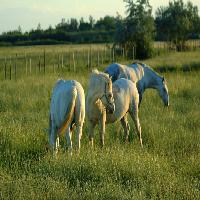
Weather: sun or clear